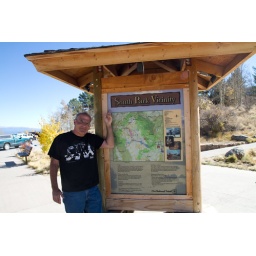
Jeffrey standing next to the South Park, Colorado sign in one of his Beatles T-shirts .